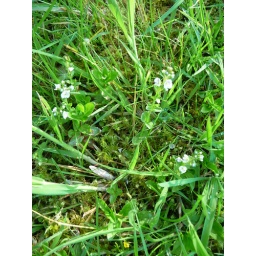
Little blue flowers in the grass. Brechfa, Carmarthenshire, Wales.